American football field

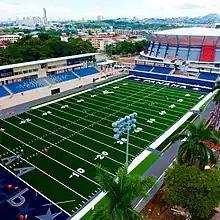
Estadio Emilio Royo in Panama City

The entire field is a rectangle long by wide, covering a total of 1.32 acres. The two longer lines of the field perimeter are known as sidelines and the two shorter ones are called end lines. NFL rules call for the sidelines and end lines to be wide, though the lines may be narrower on fields used for multiple sports or by college or amateur teams. In all cases the sidelines and end lines are measured along the inside edges of the boundary lines, and the lines themselves are out of bounds. Most distances on a football field are expressed in terms of yards.